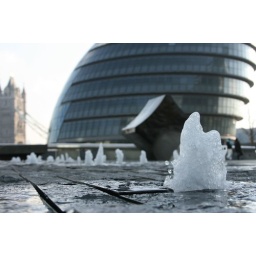
Alien cockroach rear by tower bridge